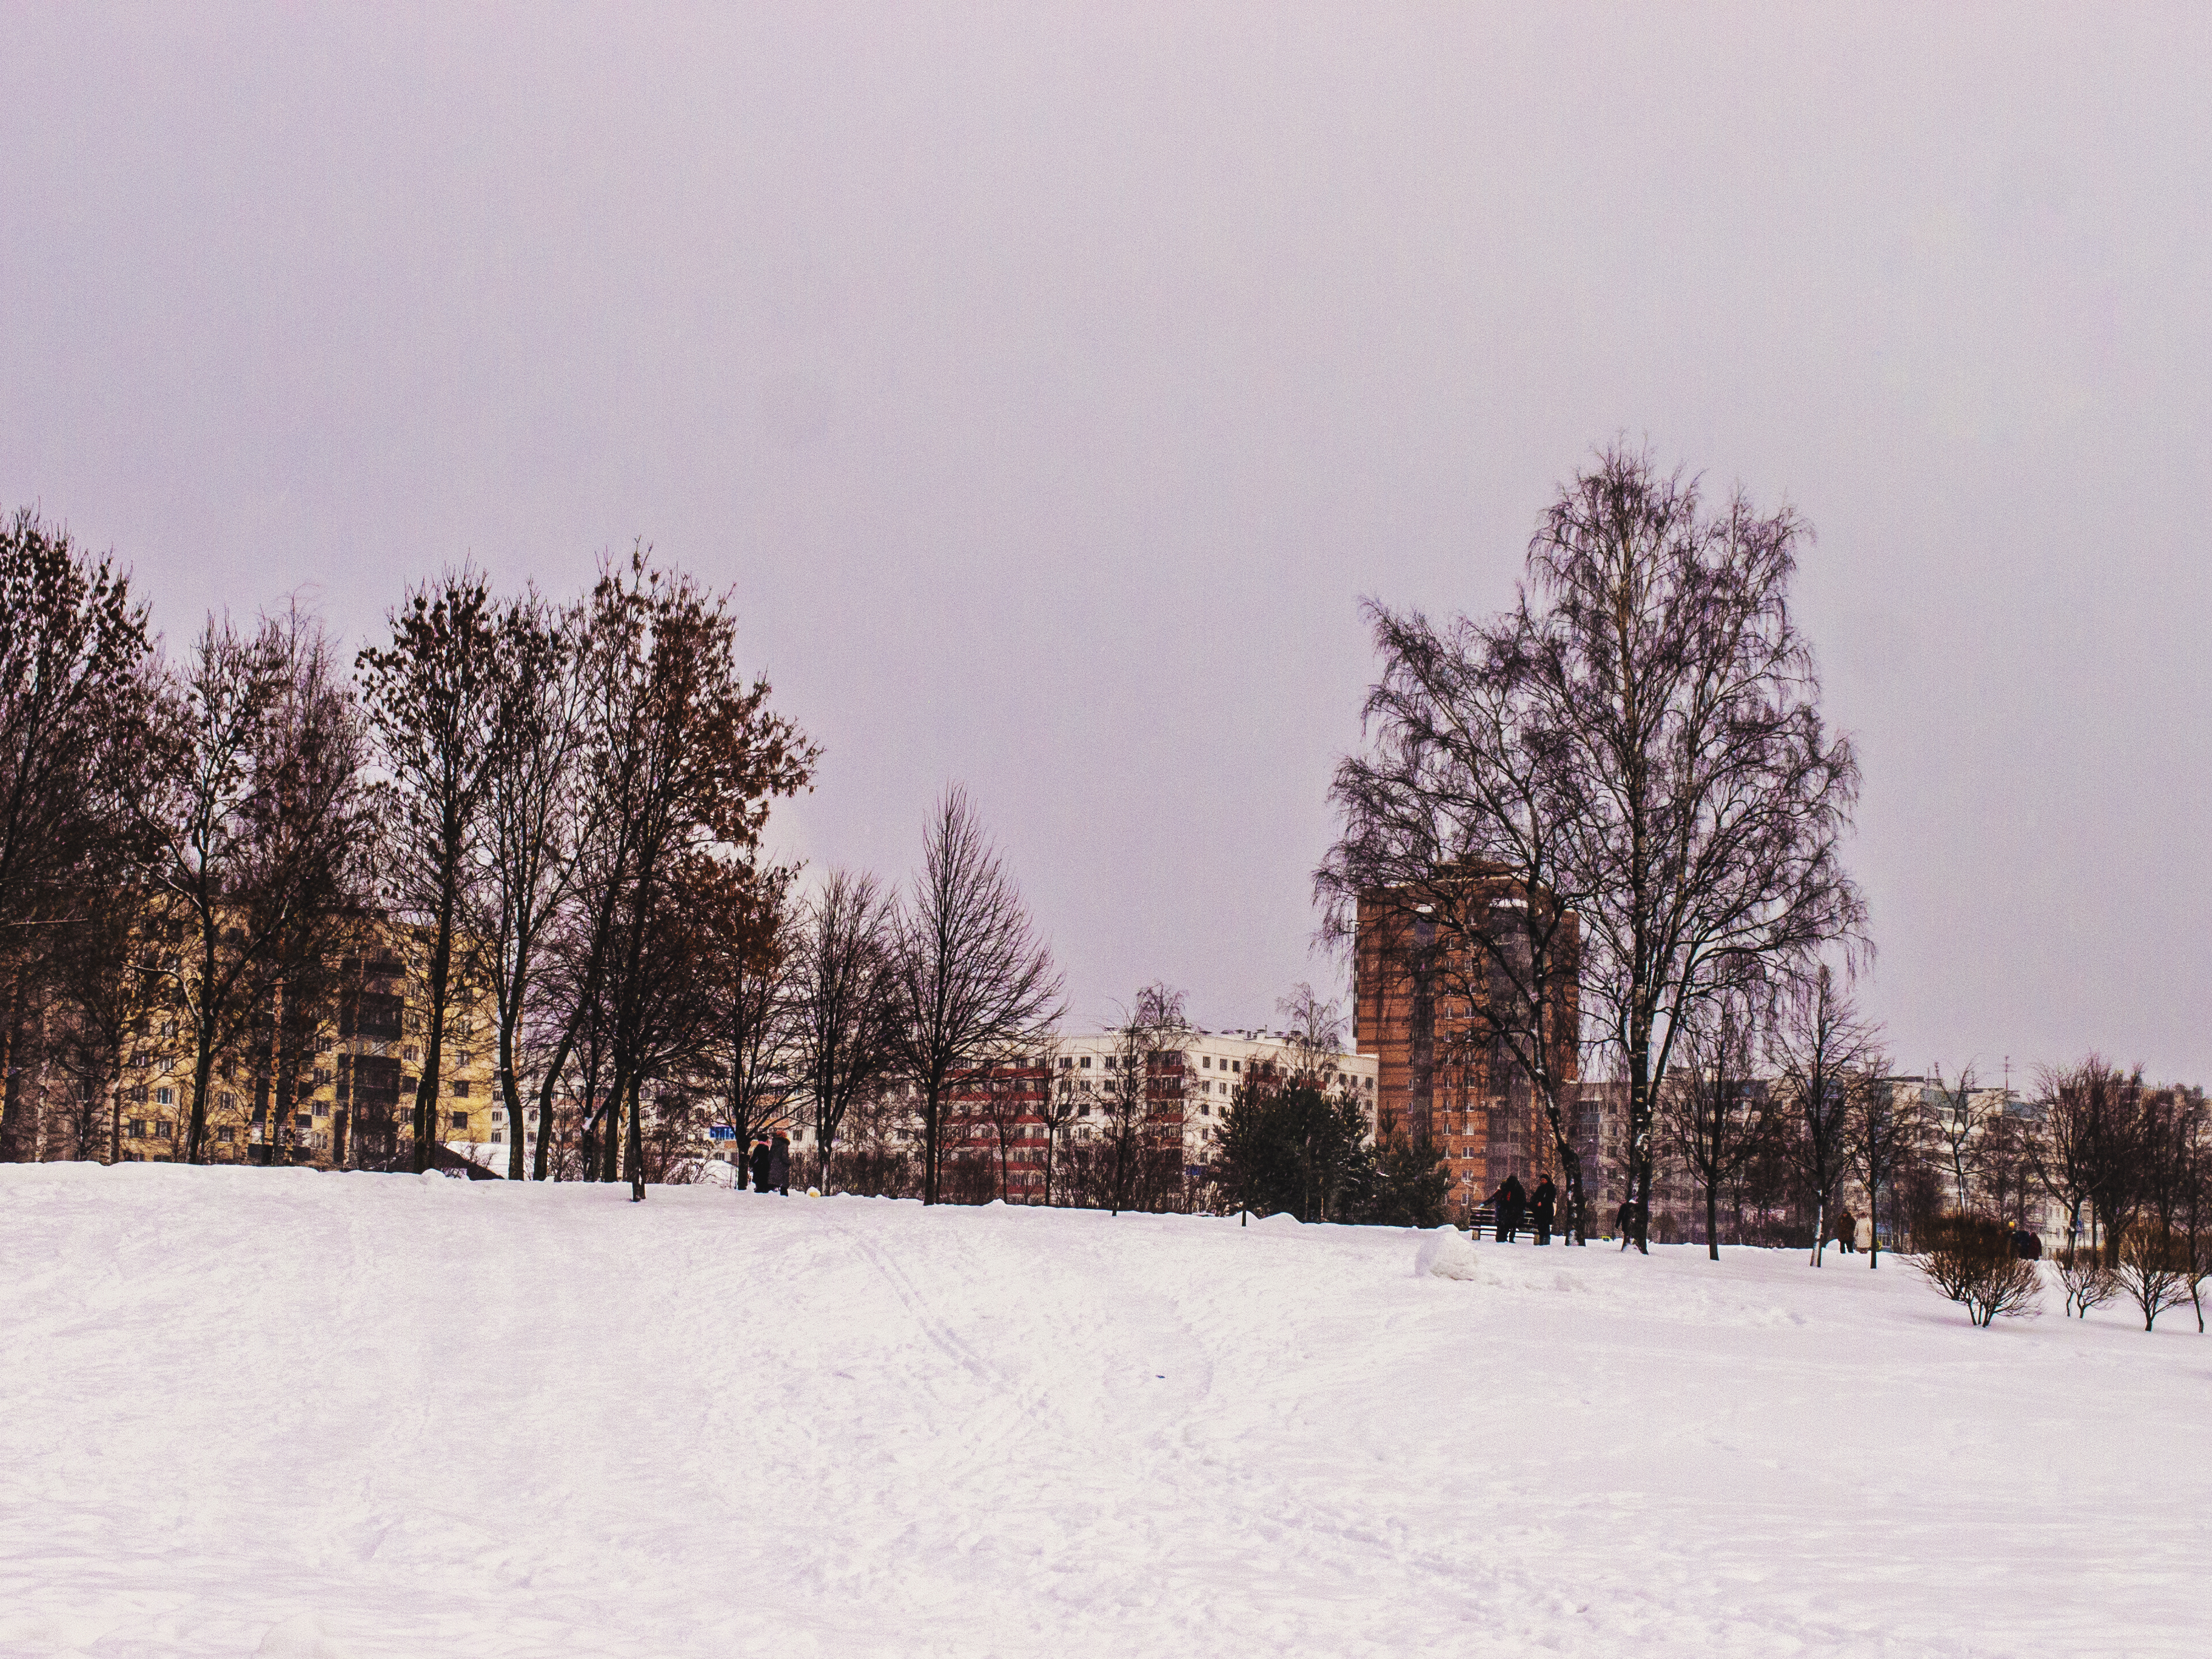
images, sky, atmosphere, plant, snow, cloud, branch, tree, natural landscape, building, wood, twig, biome, atmospheric phenomenon, woody plant, freezing, landscape, morning, grass, rural area, Tints and shades, horizon, winter, frost, forest, house, event, evening, conifer, precipitation, field, hill, prairie, grassland, city, fir, pine, road, pine family, monochrome, winter storm, monochrome photography, ice